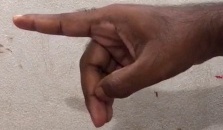
ASL sign: P